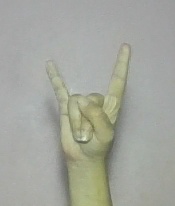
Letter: la